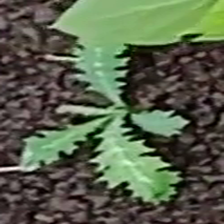
Weed species: Bilayat_(Mexicana_Argemone)